Rosslyn Hill Mining

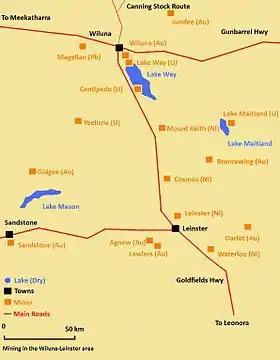
Mining in the Wiluna-Leinster area

On 27 July 2012, the Western Australian Minister for Environment approved updated operating conditions to enable Magellan Metals to recommence the export of lead carbonate concentrate via Fremantle Port.